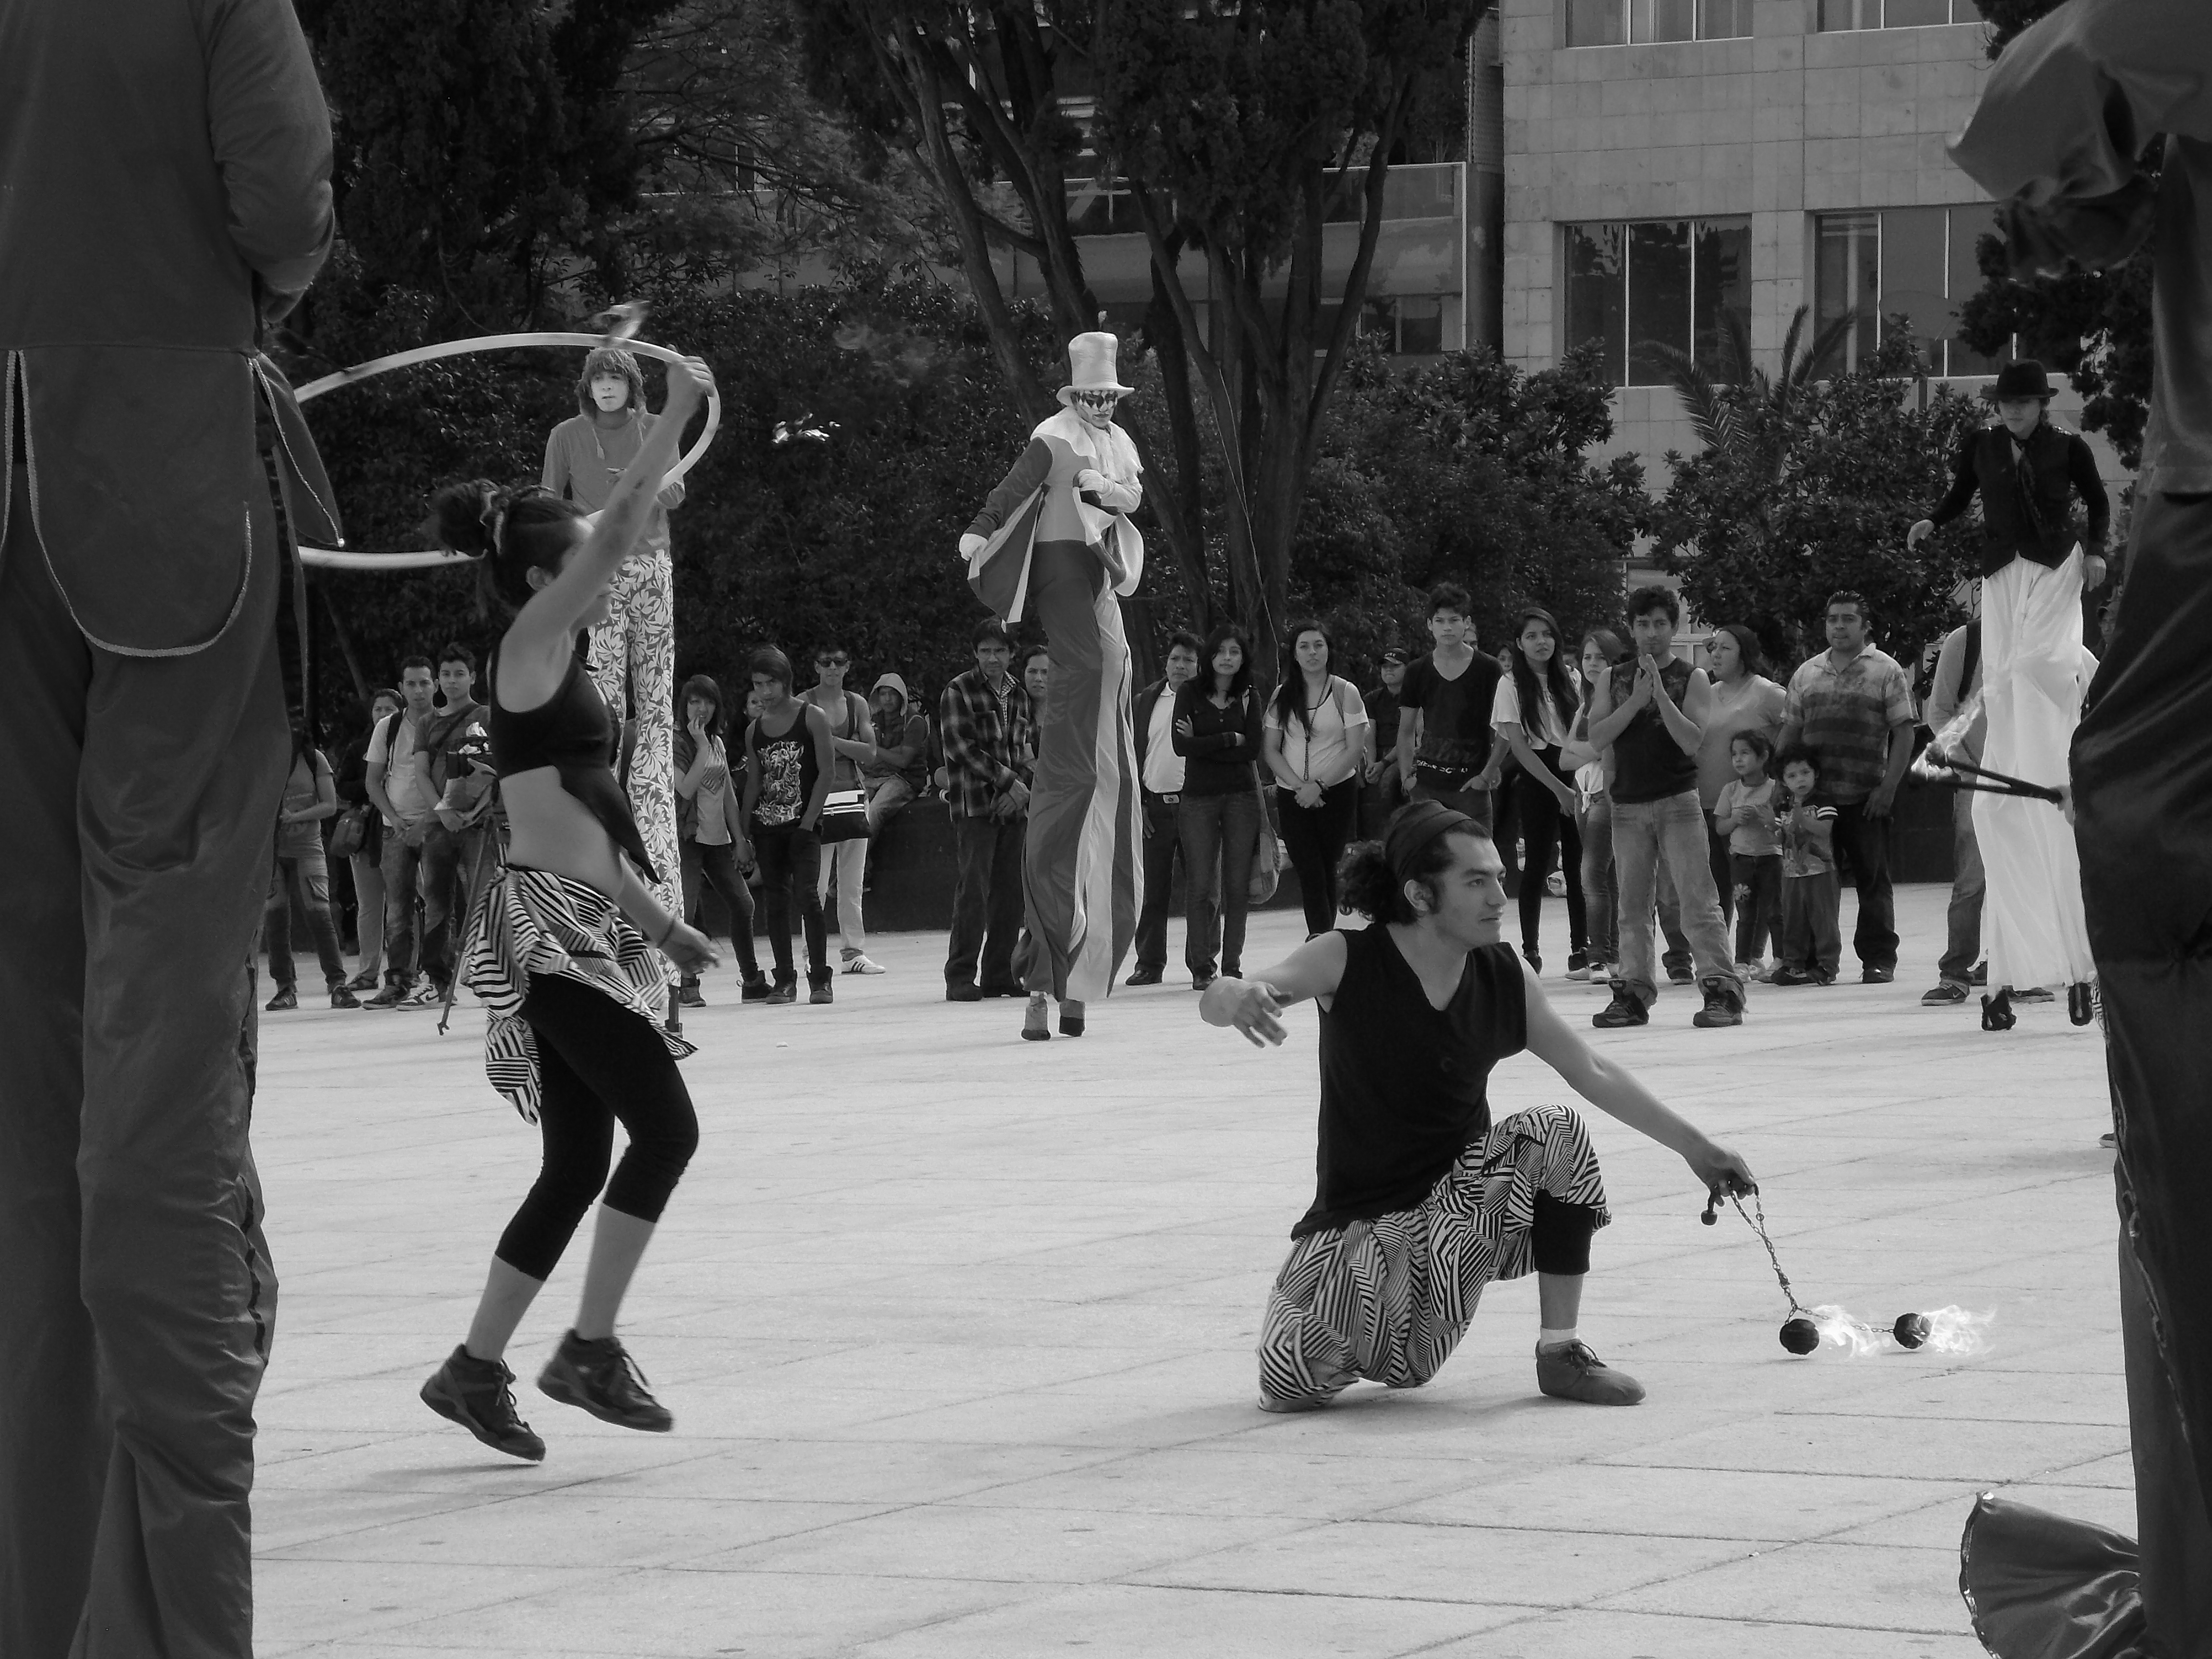
winter, black and white, road, street, crowd, dance, fashion, black, monochrome, performance art, sports, infrastructure, footwear, photograph, ice skating, monochrome photography